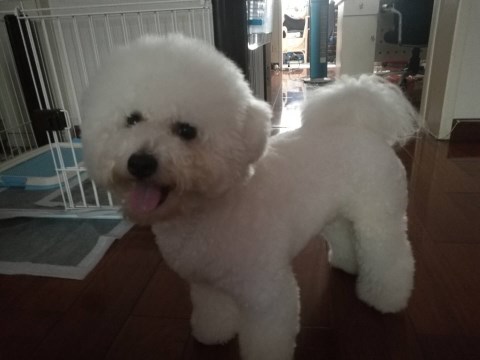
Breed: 3083-n000117-Bichon_Frise